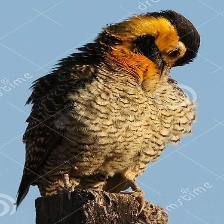
Species: CAMPO FLICKER
Scientific name: COLAPTES CAMPESTRIS